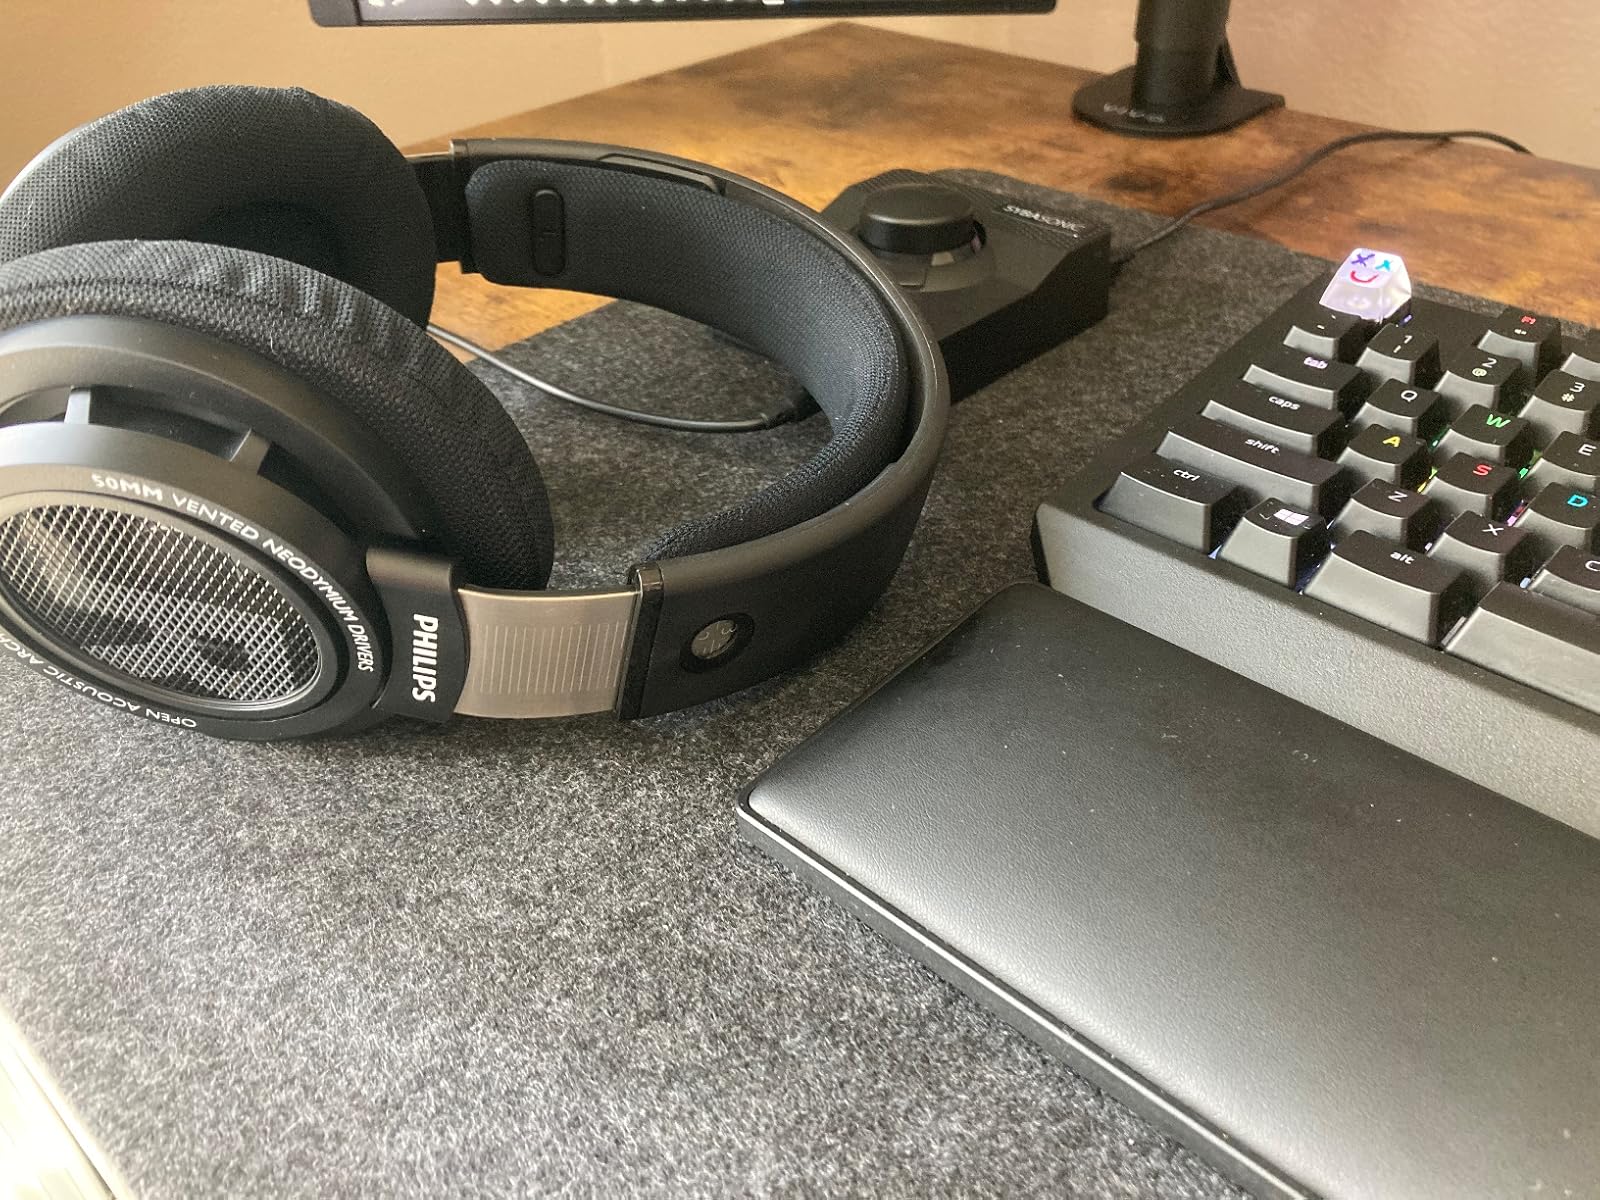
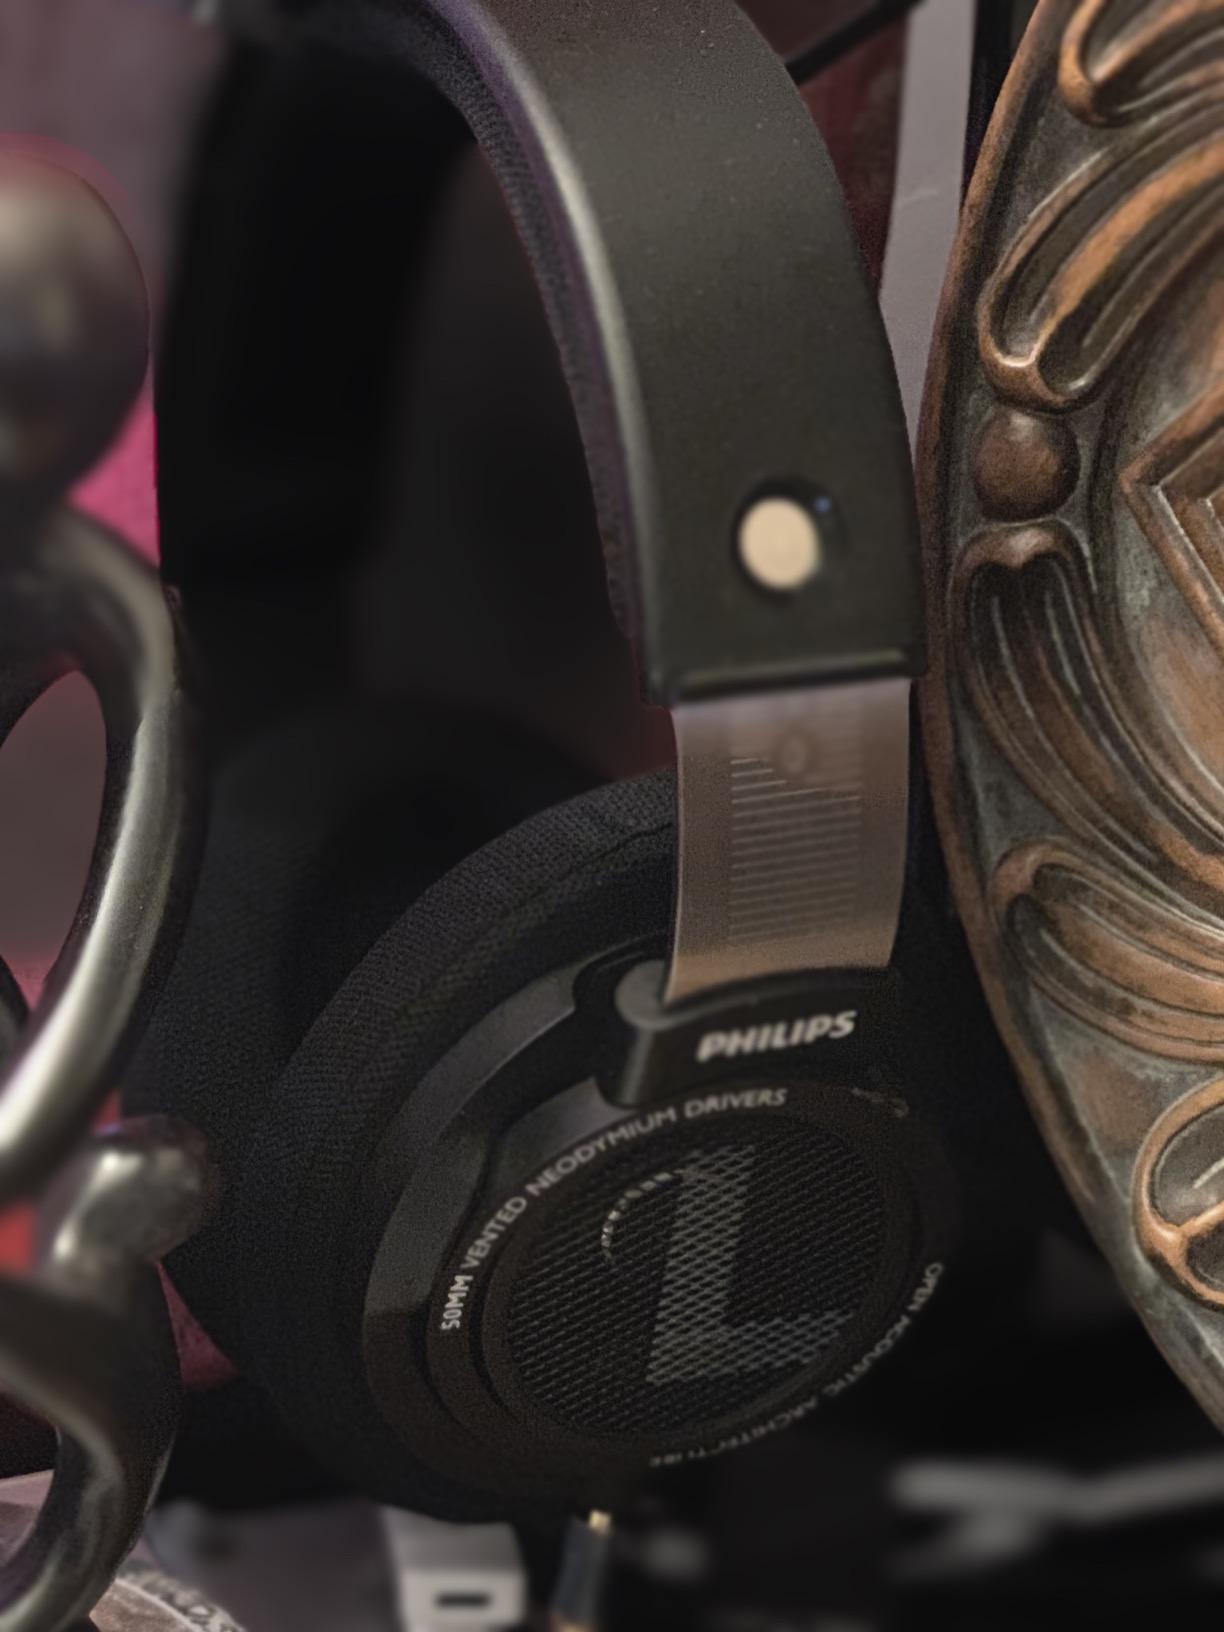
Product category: headphones
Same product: yes